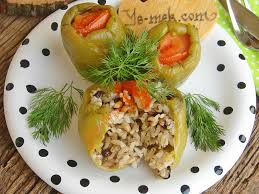
Yemek: biber_dolmasi